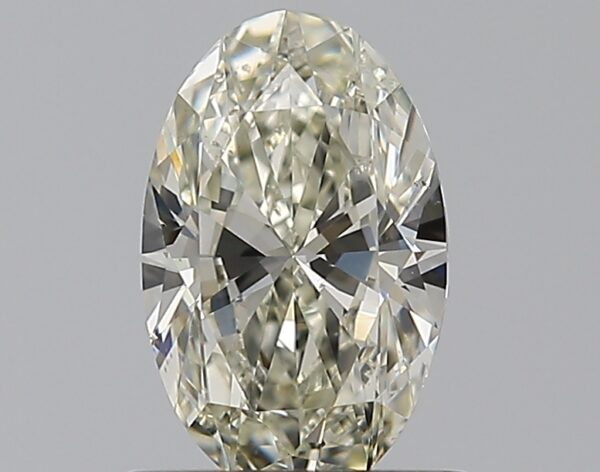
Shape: oval
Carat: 0.7
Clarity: SI1
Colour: L
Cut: EX
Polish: EX
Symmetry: VG
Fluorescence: M
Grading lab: GIA
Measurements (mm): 7.55 x 4.72 x 2.89